Kix Brooks

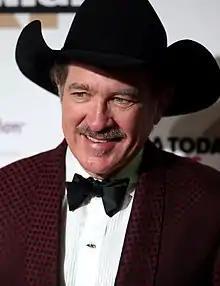
Brooks in 2018

Leon Eric Brooks III, better known by his stage name Kix Brooks (born May 12, 1955), is an American country music artist, actor, and film producer best known for being one half of the duo Brooks & Dunn and host of radio's "American Country Countdown". Prior to the duo's foundation, he was a singer and songwriter, charting twice on Hot Country Songs and releasing an album for Capitol Records. Brooks and Ronnie Dunn comprised Brooks & Dunn for twenty years, then both members began solo careers. Brooks’ solo career after Brooks & Dunn includes the album "New to This Town".